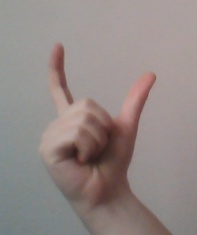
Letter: nun